Artificial ruins

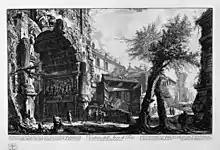
Arch of Titus, engraving by Piranesi. Served as a model for the artificial "Roman ruins" in Schönbrunn

The ruins became an object of nature for many artists of that time. The landscapes depicting vedutas of Roman Campagna inspired Nicolas Poussin and Claude Lorrain, who placed mythological subjects in the Roman pastoral landscape. The artists conveyed the picturesque kinship of ruins and landscape, idealized nature and endowed it with essential meanings.